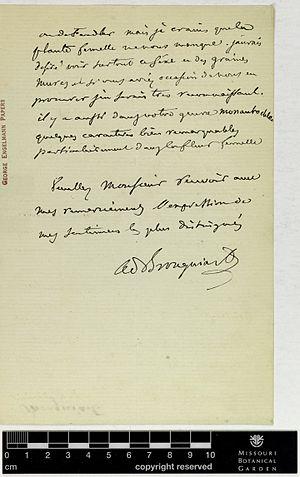
Adolphe Théodore Brongniart est un botaniste et paléontologue français, né le 14 janvier 1801 à Paris, mort le 18 février 1876. Il est le fils du naturaliste Alexandre Brongniart et le petit-fils de l'architecte Alexandre-Théodore Brongniart.